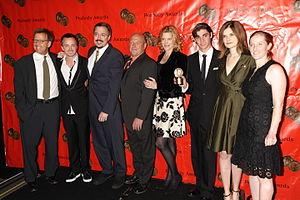
Breaking Bad, ou Breaking Bad : Le Chimiste au Québec, est une série télévisée américaine en 62 épisodes de 47 minutes, créée par Vince Gilligan, diffusée simultanément du 20 janvier 2008 au 29 septembre 2013 sur AMC aux États-Unis et au Canada, et ensuite sur Netflix.